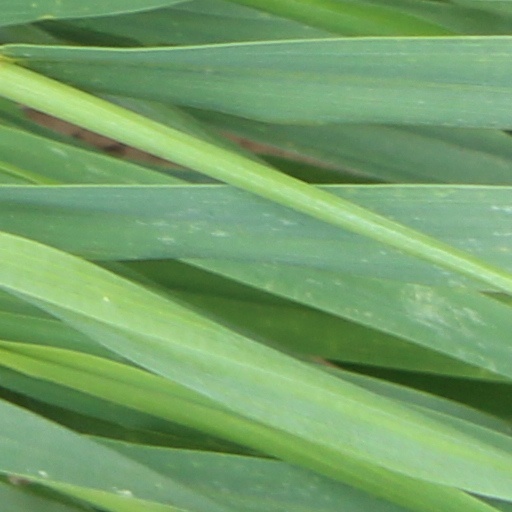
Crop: wheat